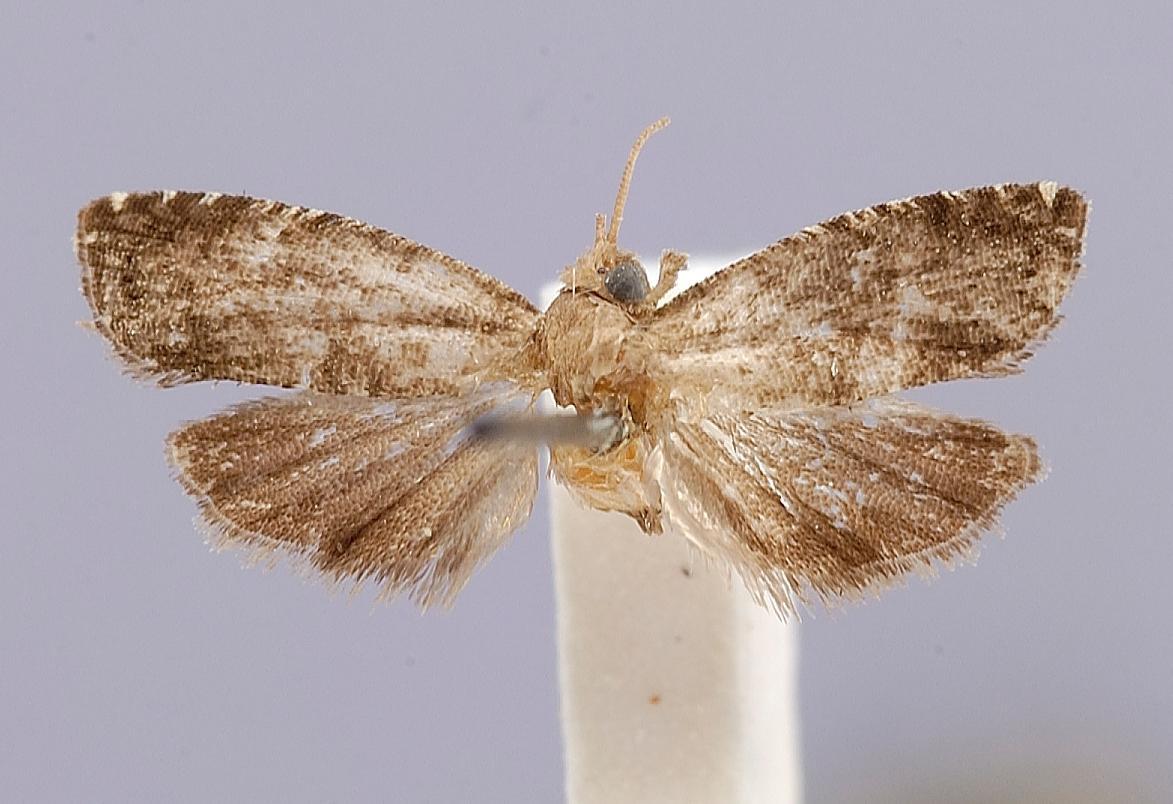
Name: Laspeyresia doria
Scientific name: Laspeyresia doria Clarke, 1976
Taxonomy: Animalia, Arthropoda, Insecta, Lepidoptera, Tortricidae
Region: C. Sabrosky
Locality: Ngarhelong, [Not Stated], Ngarchelong, Palau
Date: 1 May 1957